Ernest Schweninger

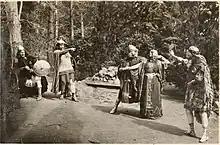
"David" by Constance Skinner, July 9, 1910

Schweninger appeared in many of the early Forest Theater and Theatre of the Golden Bough plays. He and his brother George appeared in the first theatrical production of "David," written by Constance Lindsay Skinner under the direction of Garnet Holme of Berkeley, at the Forest Theater on July 9, 1910. The play was reviewed in both Los Angeles and San Francisco and was reported that nearly 1,000 theatergoers attended the production.